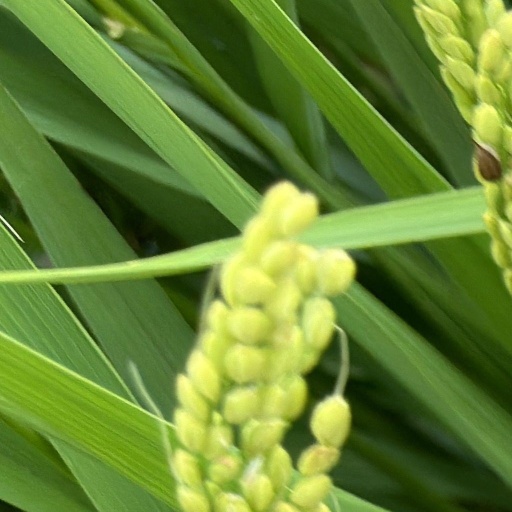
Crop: rice